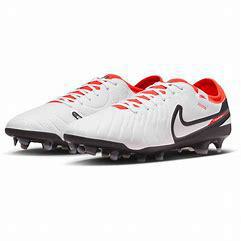
Brand: Nike
Model: Jr Tiempo Legend 10 Club